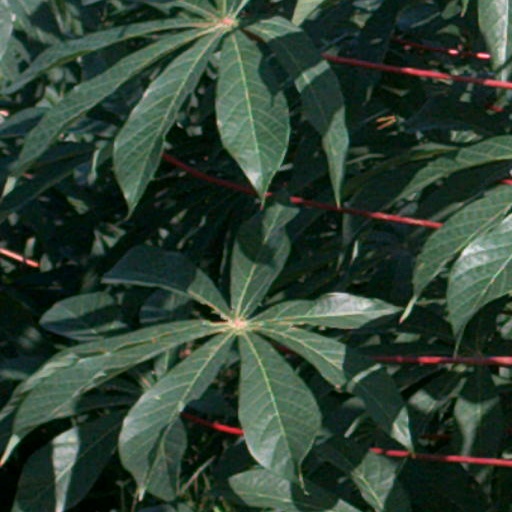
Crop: cassava